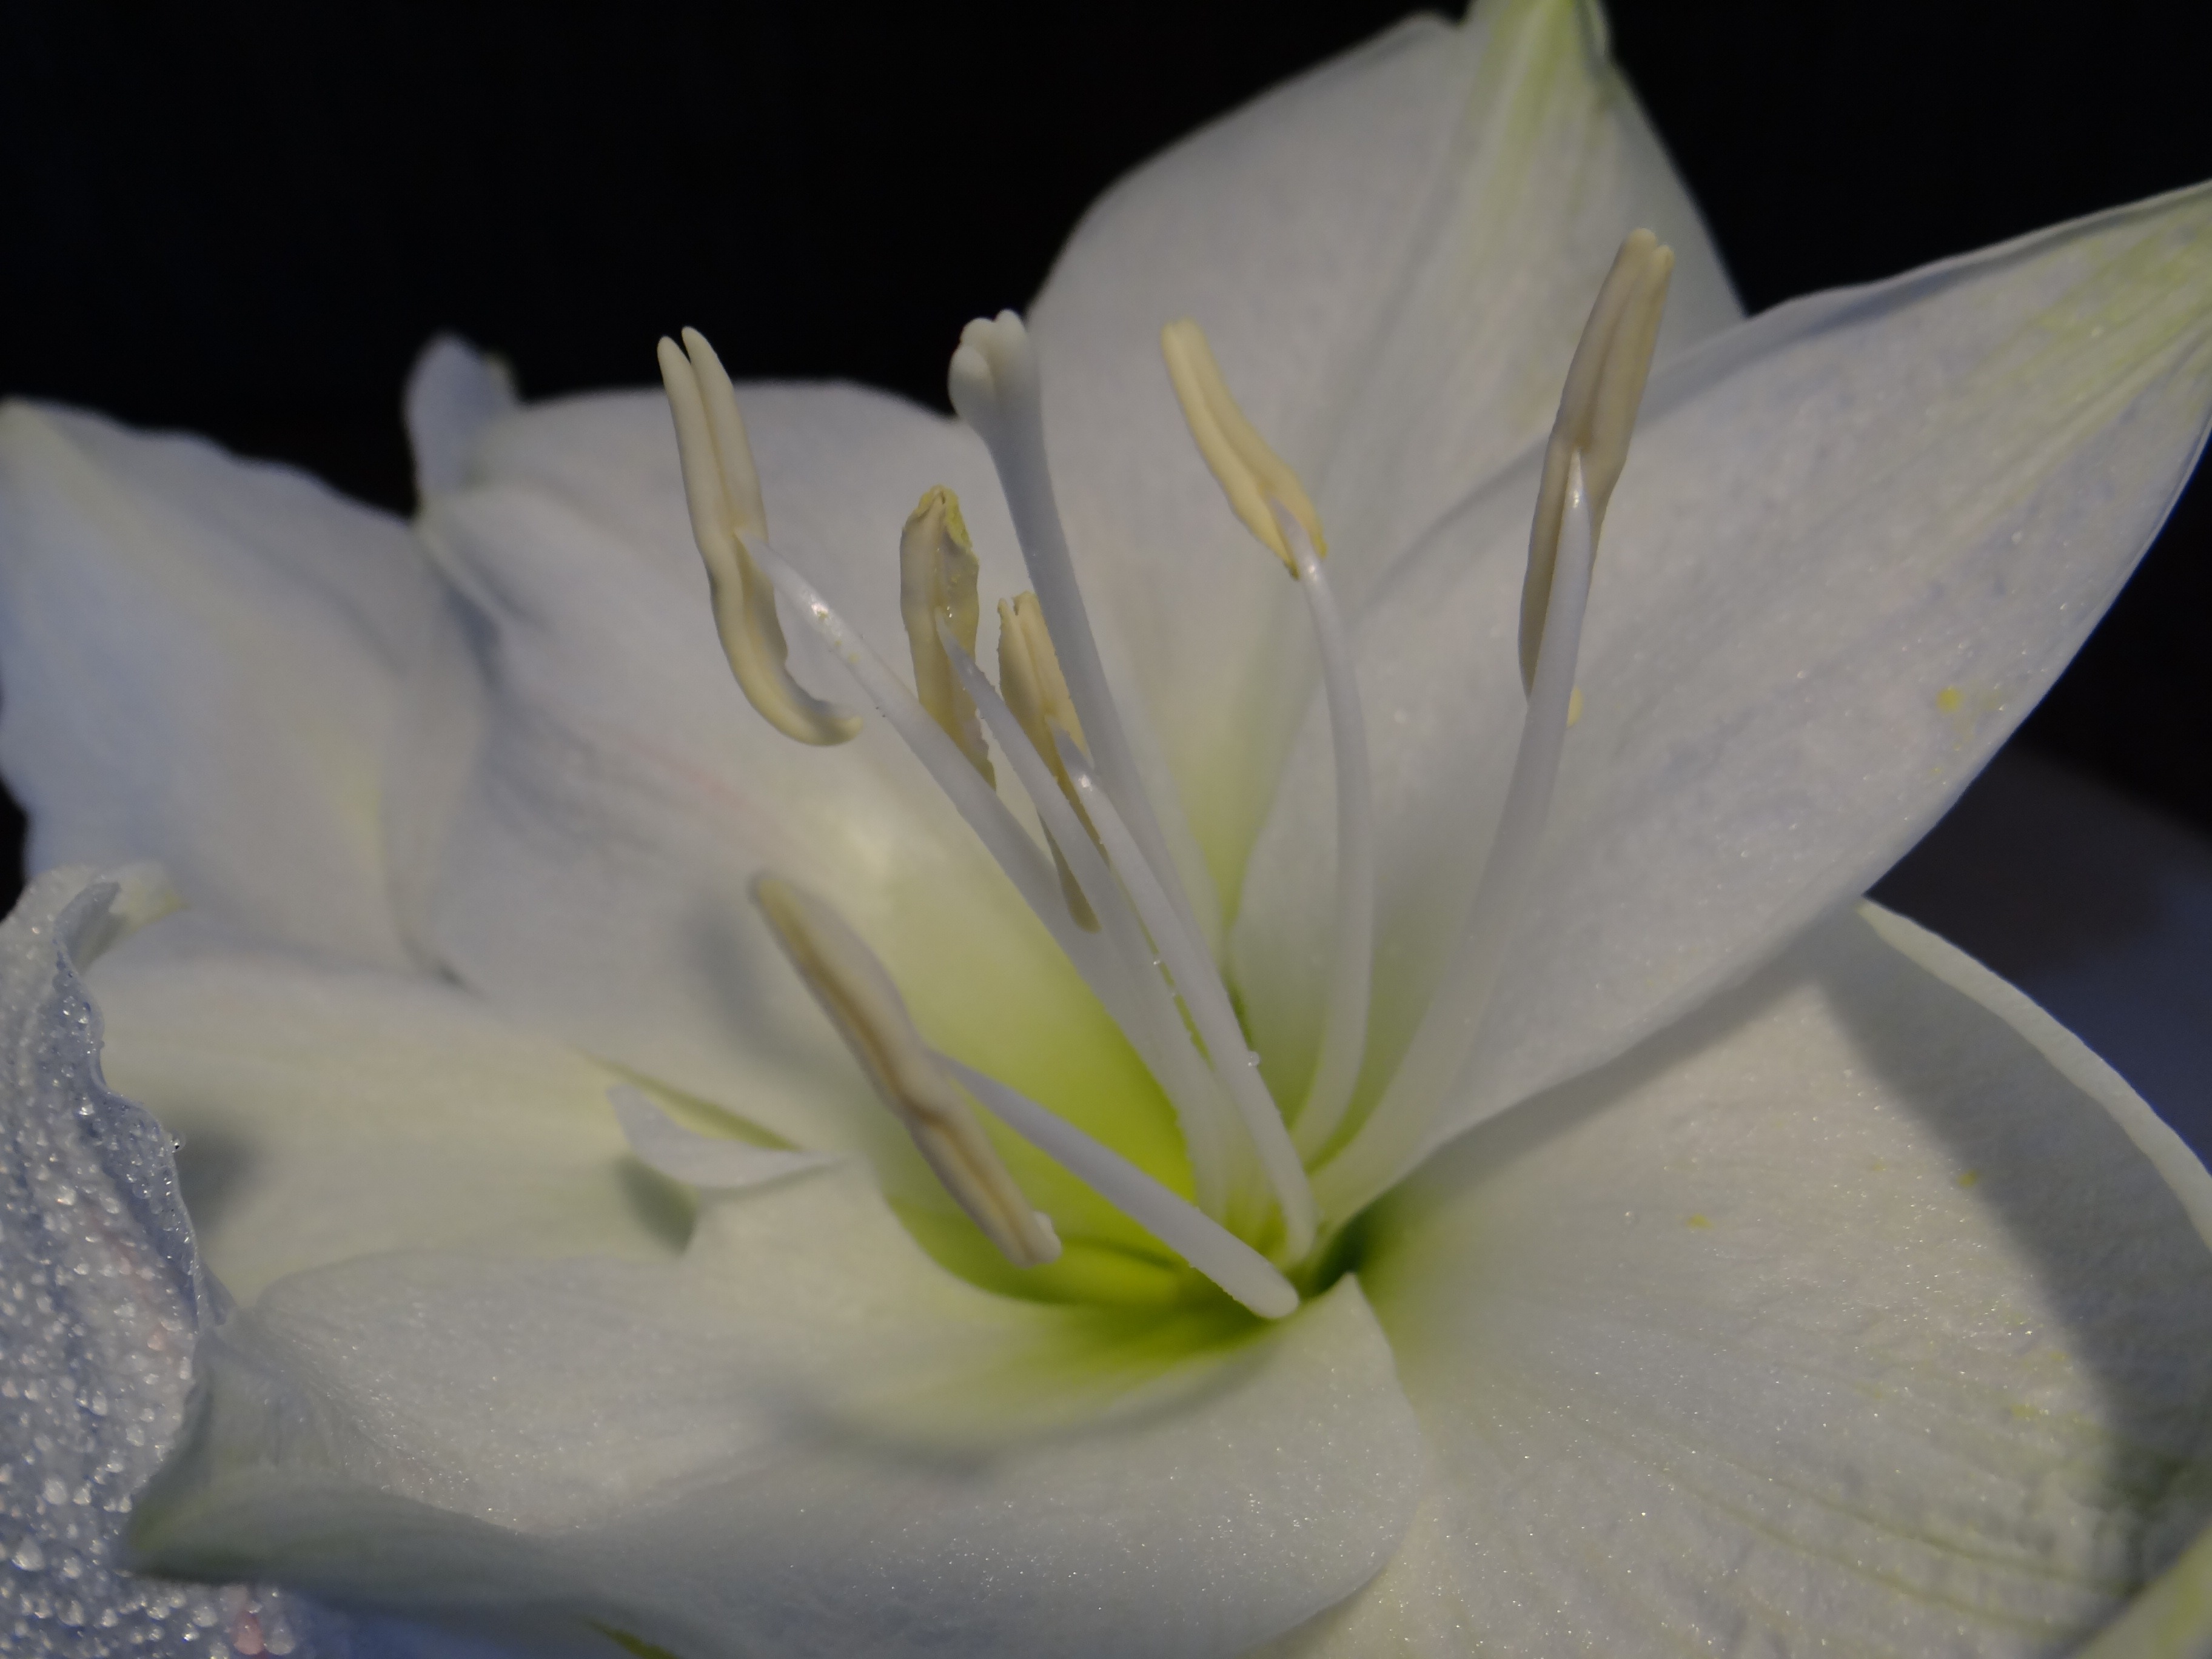
blossom, plant, white, flower, petal, bloom, christmas, close, flora, lily, floristry, amaryllis, macro photography, flowering plant, amaryllis plant, land plant